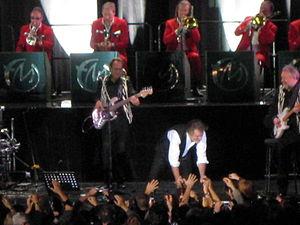
Eddy Mitchell en concert à Lyon, tournée Come Back du 13 novembre 2010
Eddy Mitchell, nom de scène de Claude Moine, est un chanteur, parolier et acteur français, né le 3 juillet 1942 dans le 9ᵉ arrondissement de Paris.